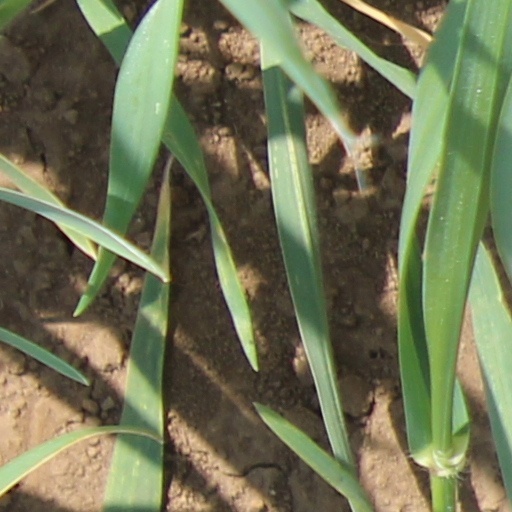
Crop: wheat